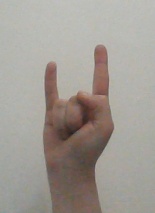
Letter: la